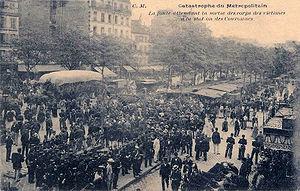
Le métro de Paris est l'un des systèmes de transport en commun desservant la ville de Paris et son agglomération. Exploité par la Régie autonome des transports parisiens, il comporte seize lignes, essentiellement souterraines, totalisant près de 220 kilomètres. Devenu l'un des symboles de Paris, il se caractérise par la densité de son réseau au cœur de la ville et par son style architectural homogène influencé par l'Art nouveau.
La ligne 2 du métro de Paris est l'une des seize lignes du réseau métropolitain de Paris. Elle suit un parcours semi-circulaire au nord de la ville, situé en quasi-totalité sur les anciens boulevards extérieurs. Elle est la deuxième ligne ouverte dans la capitale : son premier tronçon est mis en service en décembre 1900 et elle est achevée en avril 1903 dans son tracé actuel entre Porte Dauphine et Nation. Elle ne connaît depuis aucune modification de son parcours.
L'histoire du métro de Paris débute au milieu du XIXᵉ siècle, avec l'objectif de desservir, par un chemin de fer urbain, une ville de plus en plus paralysée par ses transports de surface. Se succèdent ensuite durant un demi-siècle des projets plus ou moins farfelus, sur fond de conflit entre l'État et la Ville de Paris : le premier souhaite l'interconnexion des gares terminales via un réseau à grand gabarit, tandis que la seconde, farouchement opposée aux grandes compagnies ferroviaires, veut construire un réseau d'intérêt local et à gabarit réduit, strictement limité à Paris intra-muros. L'imminence de l'exposition universelle de 1900 entraîne finalement en 1895 la décision de mettre en œuvre un réseau souterrain, électrique et à gabarit réduit, ce qui marque la victoire de la Ville.